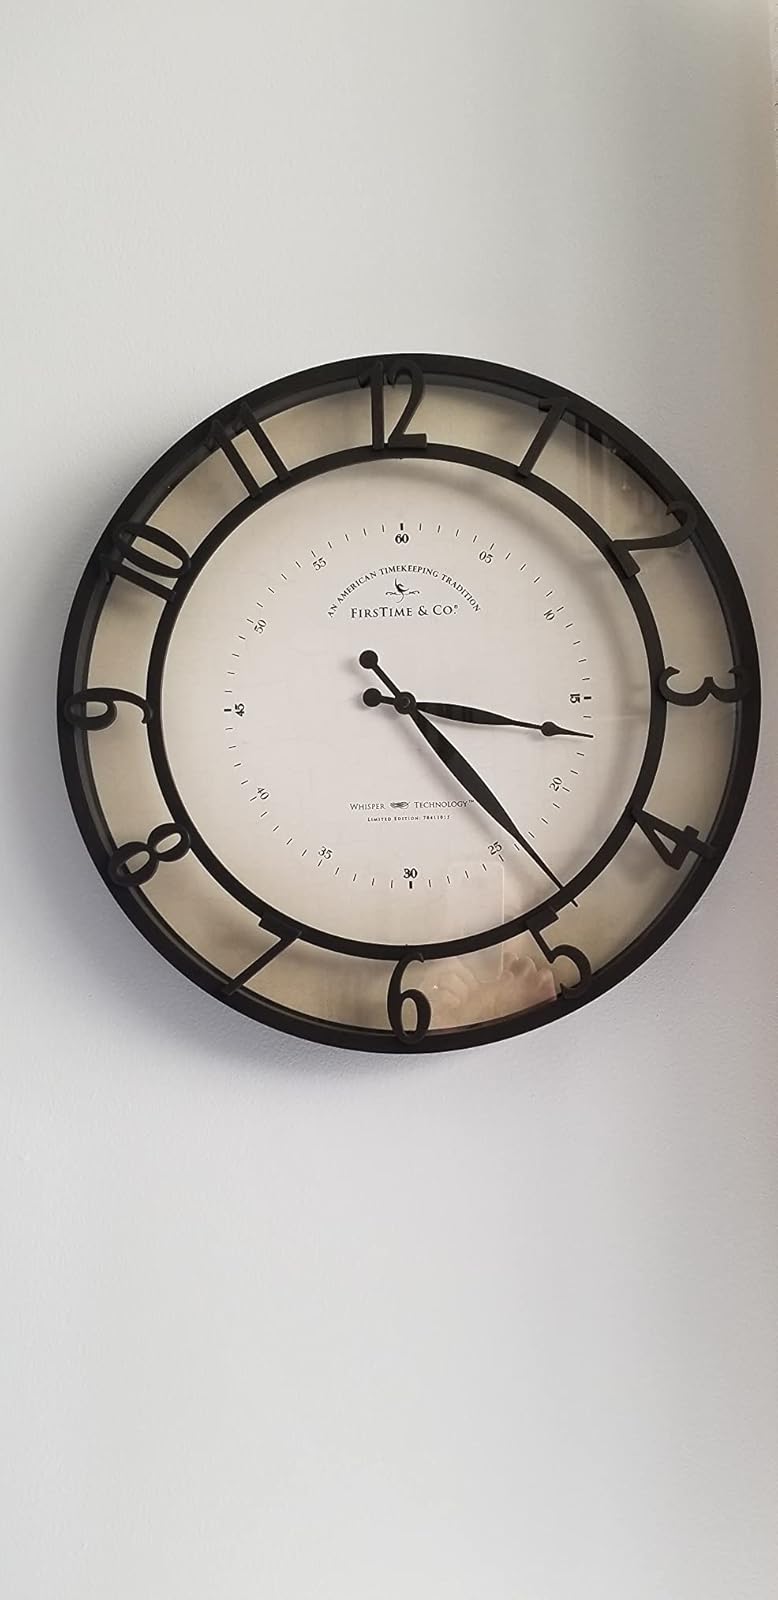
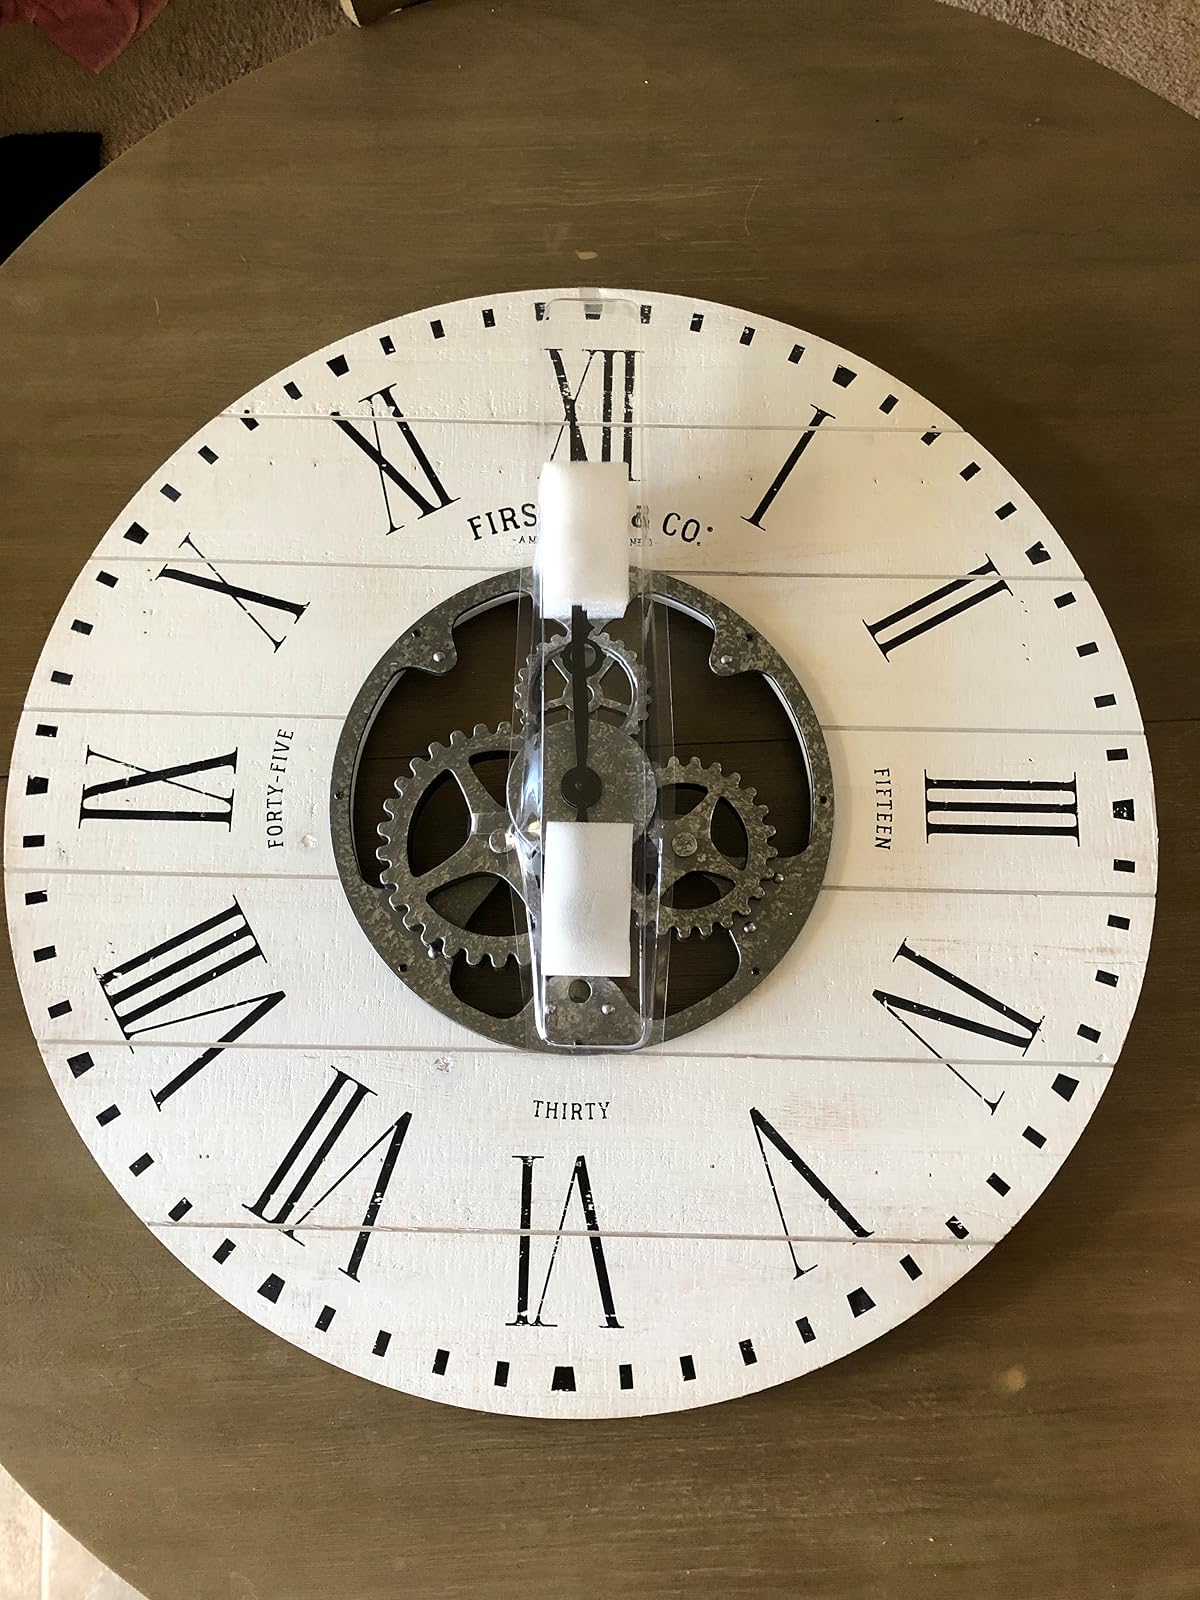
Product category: clock
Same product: no